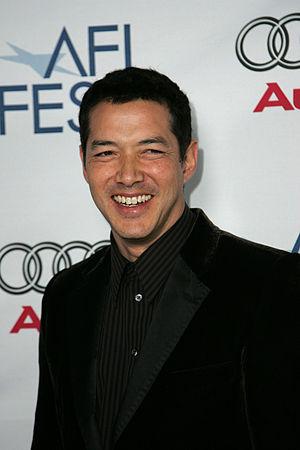
Russell Wong, né le 1ᵉʳ mars 1963 à Troy, est un acteur américain.